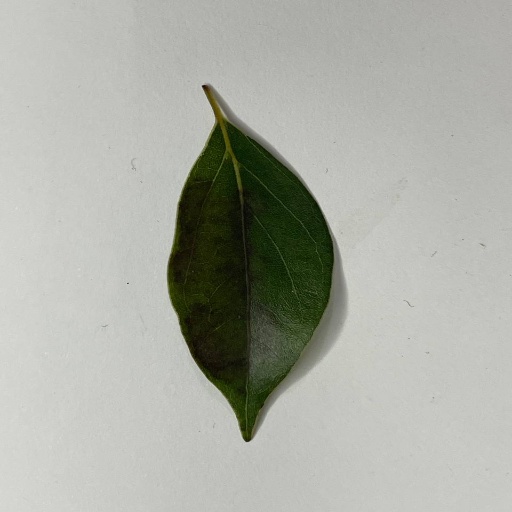
Species: Camphor
Leaf condition: Bacterial Spot